Question: Please indicate a possible affordance area of hit_baseball_bat that can be used for hitting
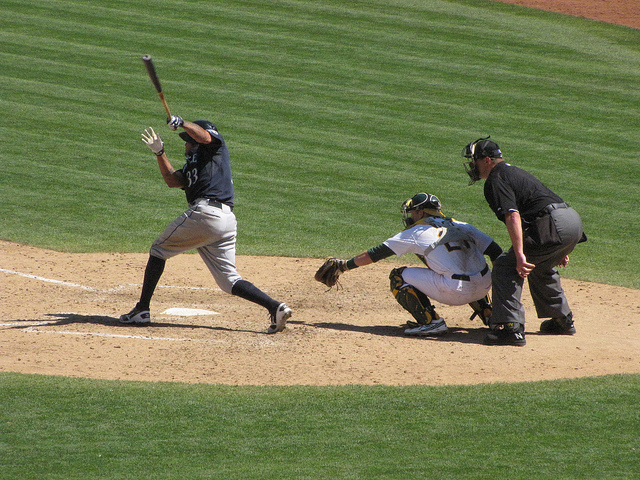
Answer: [140.318, 51.896, 161.45, 90.387]